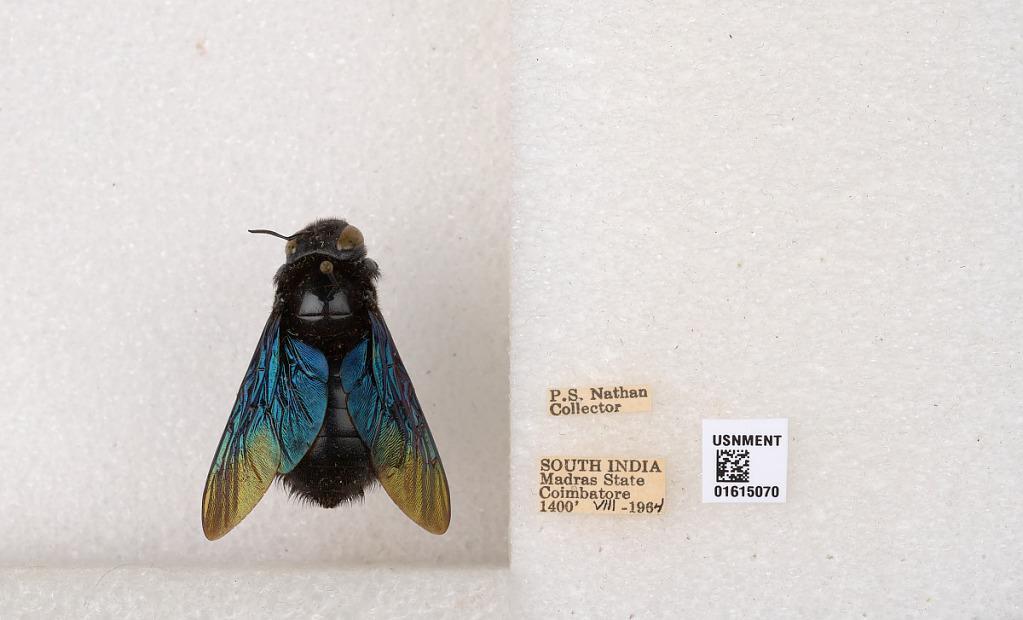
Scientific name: Xylocopa (Biluna) auripennis auripennis Lepeletier
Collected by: P. Nathan
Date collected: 1964-8-1
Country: India
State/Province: Tamil Nadu
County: Coimbatore
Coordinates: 10.9955, 76.9034